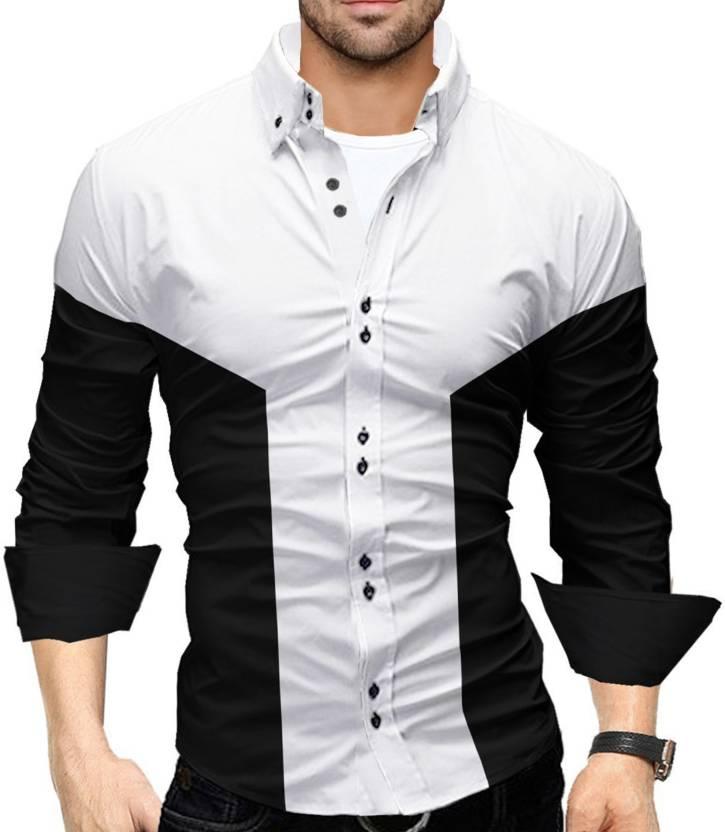
White and  Black Color Block Men Regular Fit Color Block Casual Shirt